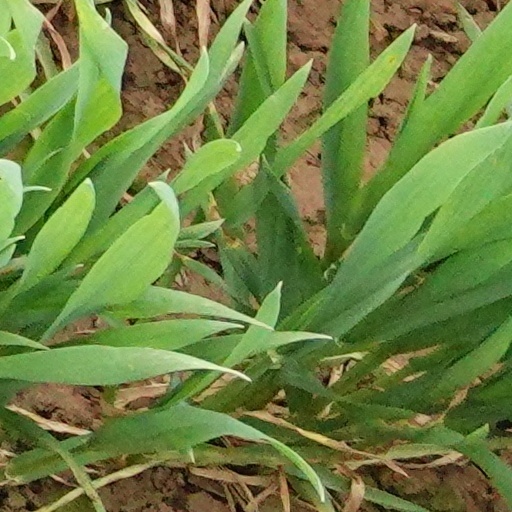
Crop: wheat